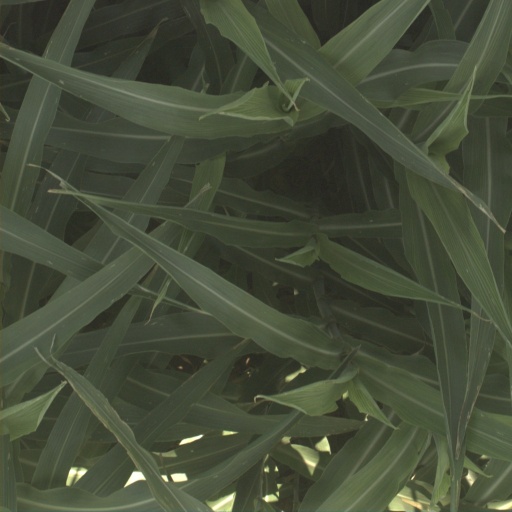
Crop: sorghum